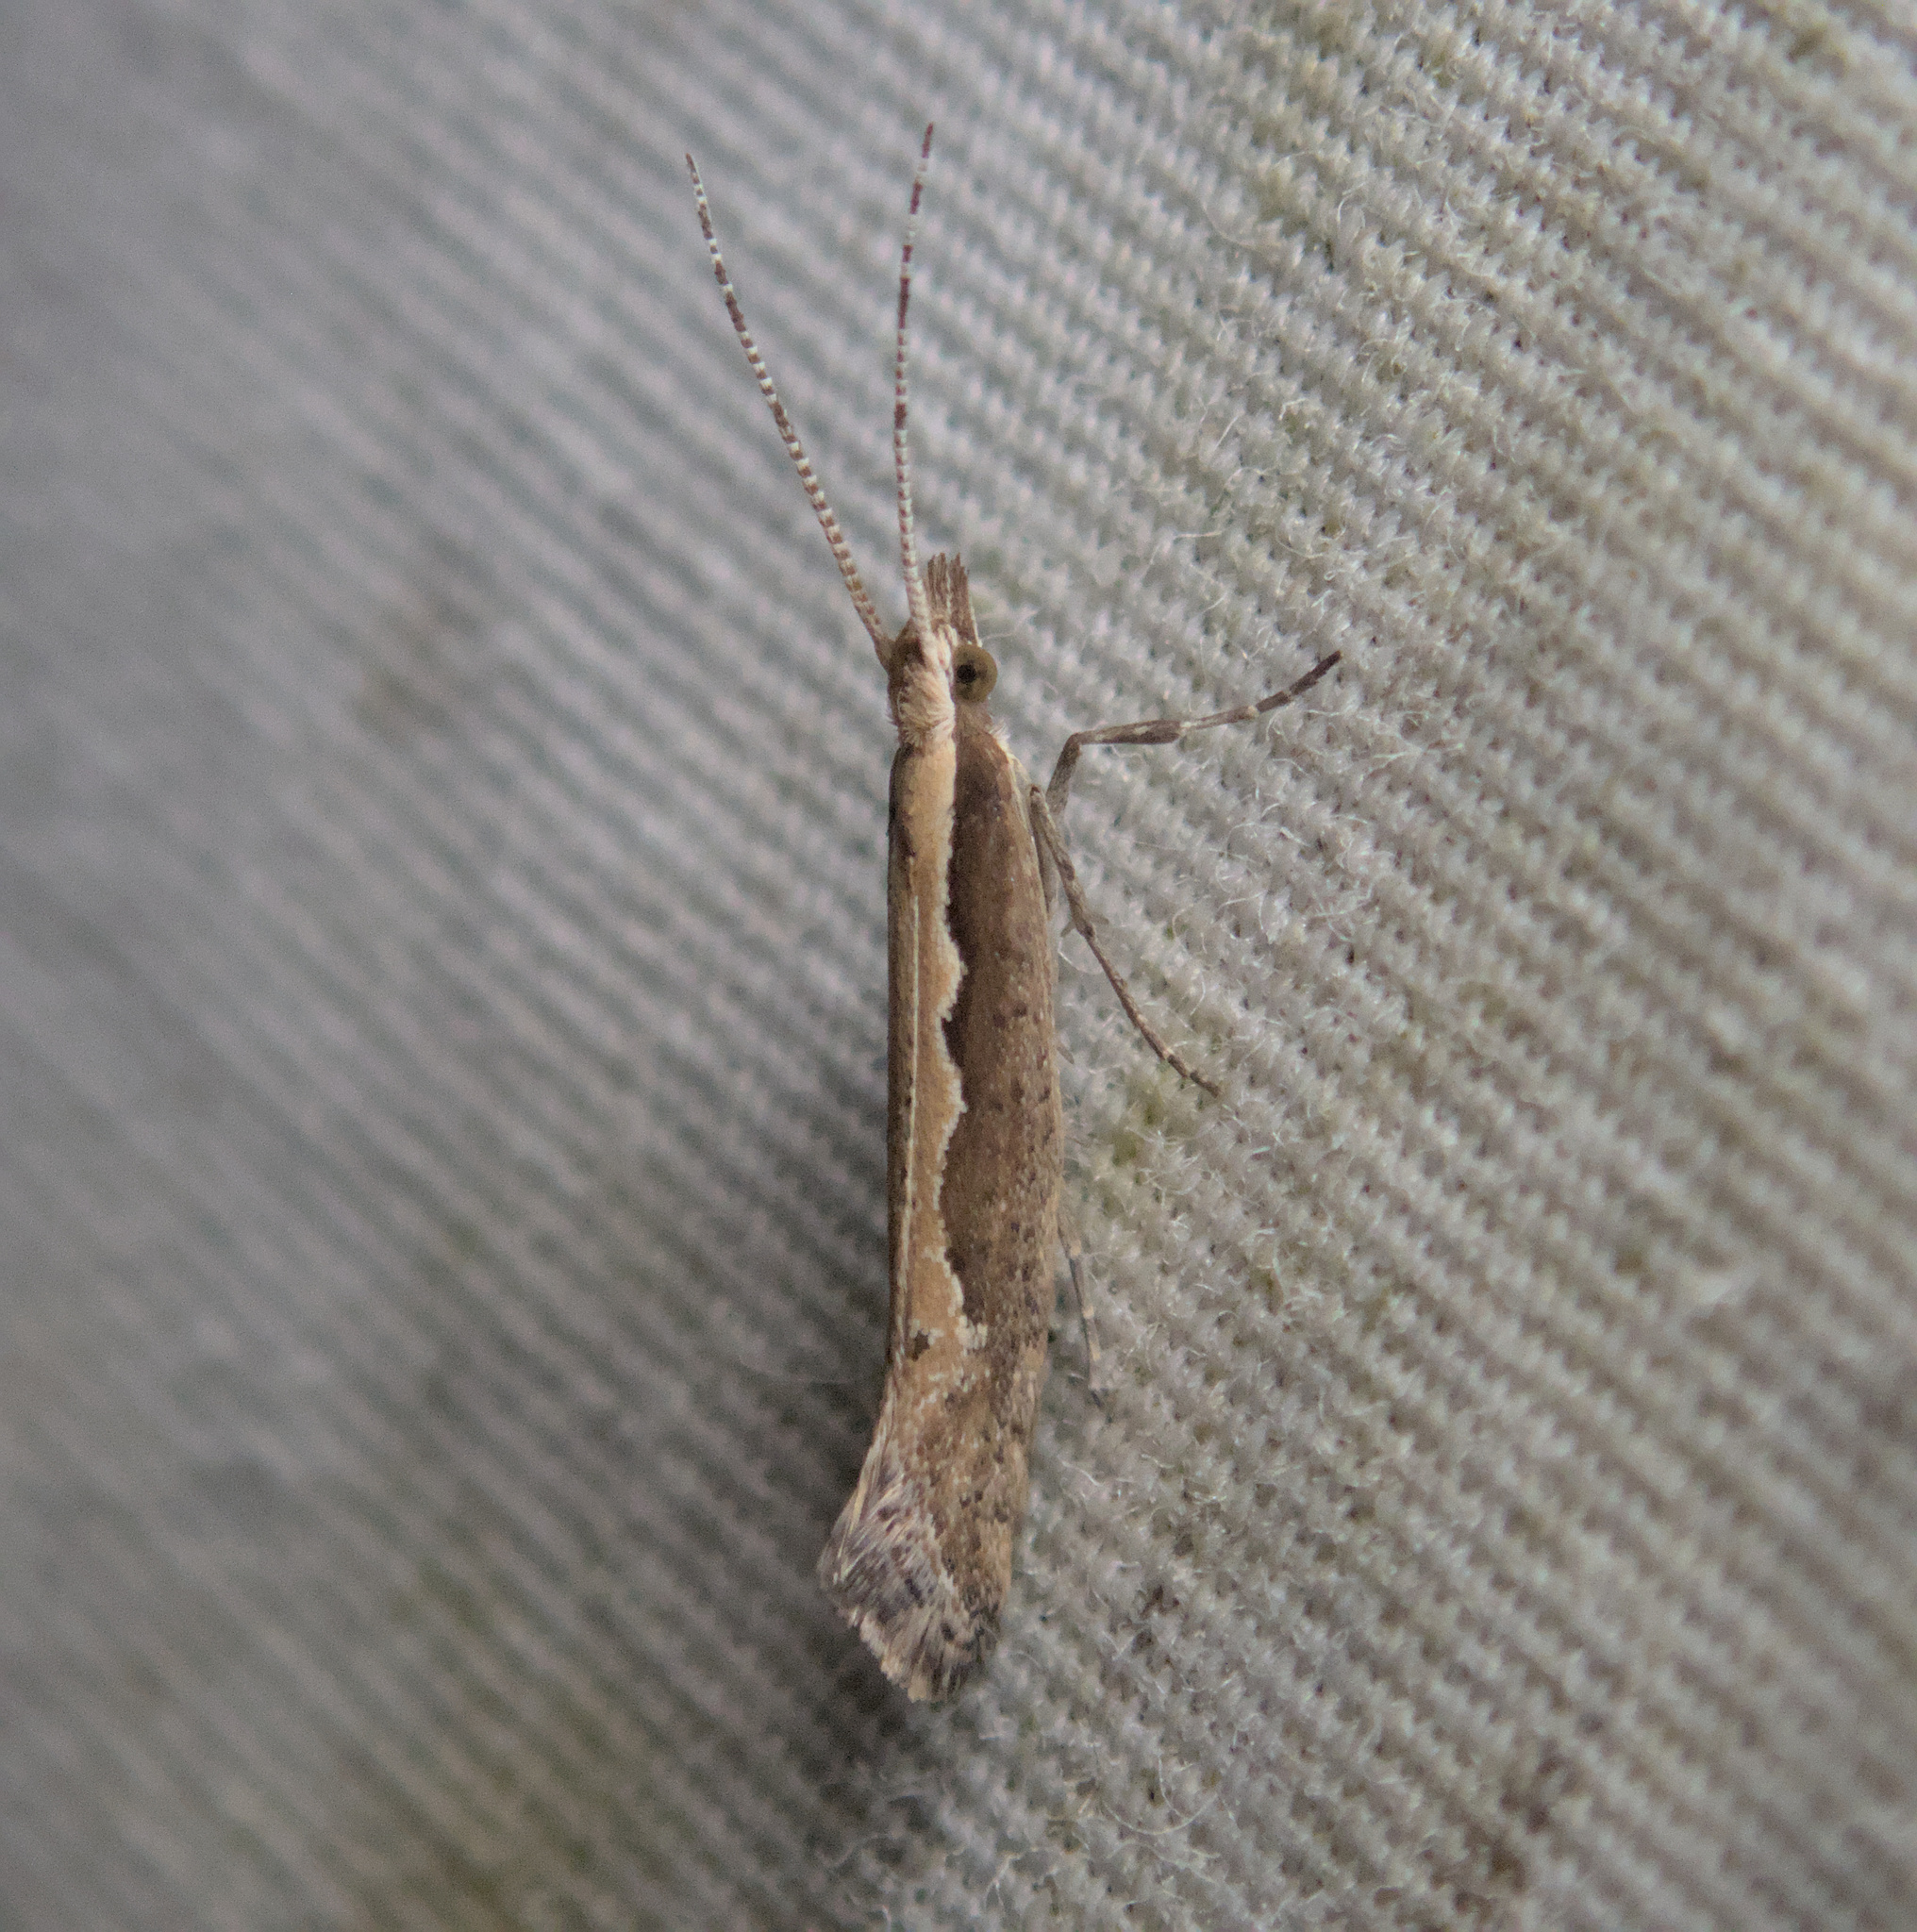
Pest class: diamondback_moth